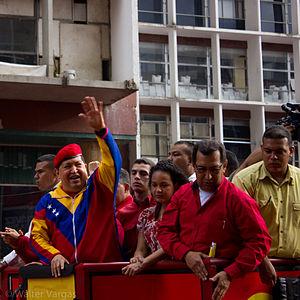
Hugo Rafael Chávez Frías dit Hugo Chávez /ʔyɡo ʃavɛz/, né le 28 juillet 1954 à Sabaneta et mort le 5 mars 2013 à Caracas, est un militaire et homme d'État vénézuélien, président de la République de 1999 à 2013.